Calliactis parasitica

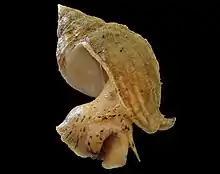
The shell of the sea snail "Buccinum undatum" (here shown live) is favoured by "C. parasitic" when the empty shell is pagurized (inhabited by a hermit crab)

Calliactis parasitica is a species of sea anemone associated with hermit crabs. It lives in the eastern Atlantic Ocean and Mediterranean Sea at depths between the intertidal zone and . It is up to in size, with up to 700 tentacles, and is very variable in colour. The relationship between "C. parasitica" and the hermit crab is mutualistic: the sea anemone protects the hermit crab with its stings, and benefits from the food thrown up by the hermit crab's movements.